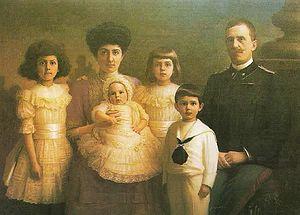
Humbert II, né le 15 septembre 1904 à Racconigi, Cuneo et mort le 18 mars 1983 à Genève, est le dernier roi d'Italie qui a régné durant 35 jours, du 9 mai au 13 juin 1946, ce qui lui vaut le surnom de Re di Maggio. Il quitte l'Italie quelques jours après la proclamation de la République italienne votée par référendum le 2 juin 1946.